Fish hatchery

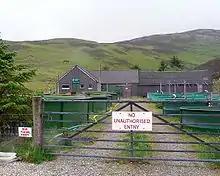
Assynt Salmon Hatchery, near Inchnadamph in the Scottish Highlands

Hatcheries produce larval and juvenile fish and shellfish for transferral to aquaculture facilities where they are ‘on-grown’ to reach harvest size. Hatchery production confers three main benefits to the industry: